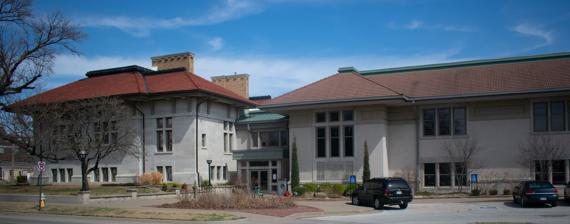
Building: Pittsburg Public Library
Country: United States of America
Year built: 1910
United States historic place Pittsburg Public Library U.S. National Register of Historic Places Exterior of the library (2022) Show map of Kansas Show map of the United States Location 4th and Walnut Sts., Pittsburg, Kansas Coordinates 37°24′40″N 94°42′26″W / 37.41111°N 94.70722°W / 37.41111; -94.70722 Built 1910 Architect Norman S. Patton, Grant C. Miller Architectural style Prairie Style NRHP reference No. 77000577 Added to NRHP November 09, 1977 The Pittsburg Public Library is a public library in Pittsburg , Kansas , United States .  A part of the Southeast Kansas Library System , it circulates a collection of over 70,000 items. Its Prairie Style building was built in 1910 through a donation from Andrew Carnegie . Today, the building is listed on the National Register of Historic Places . Gallery Pittsburg Public Library (2017) See also Center for the Assessment and Remediation of Reading Difficulties National Register of Historic Places listings in Crawford County, Kansas References